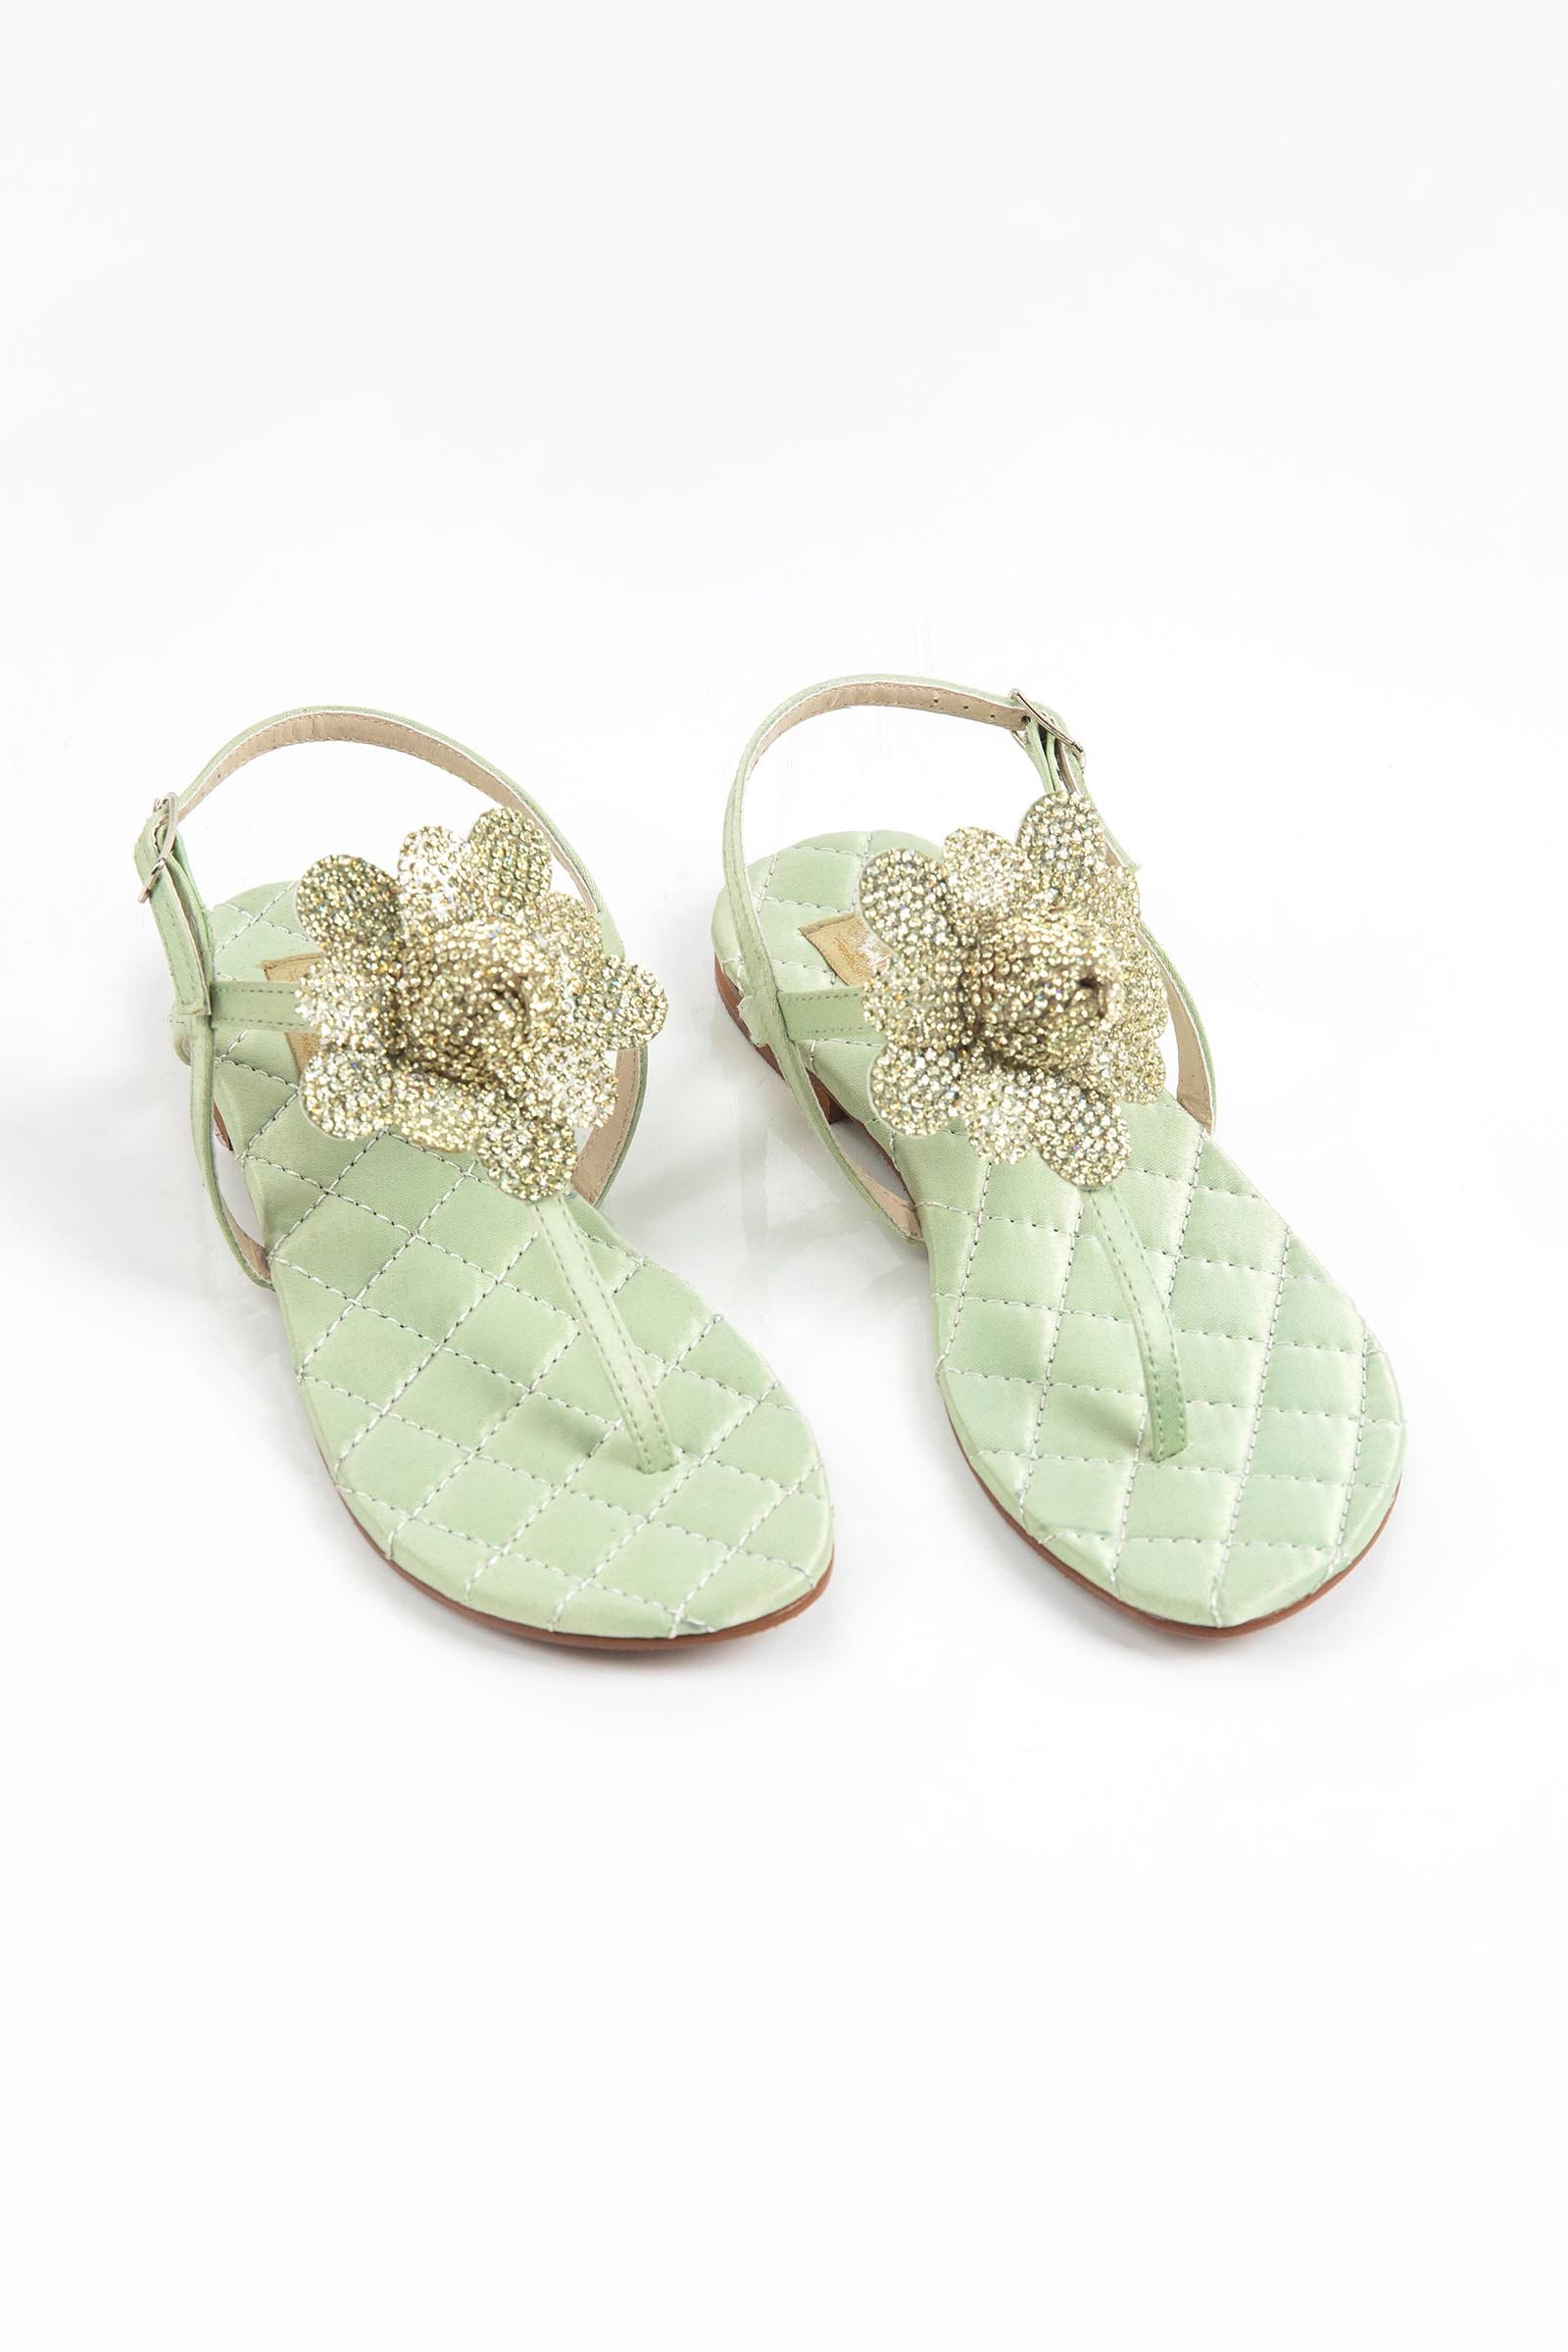
mint leather karina embellished sandal